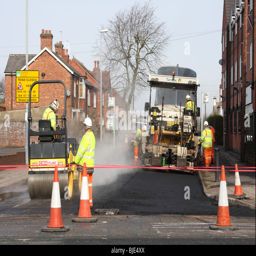
workers relaying invention on a road